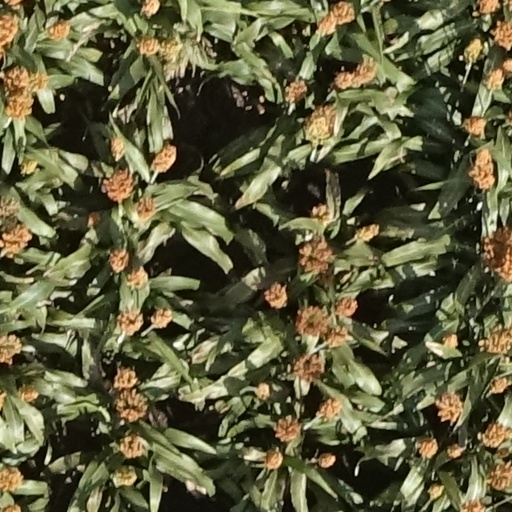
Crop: sorghum